Vika Mpisane

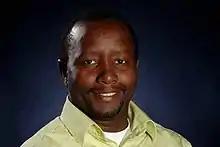
Mpisane in 2009

Vika Mpisane is a business executive with extensive experience in the Internet sector and the general field of information communication technologies in South Africa and globally. He has extensive experience in policy development, business and sector transformation, strategy development, stakeholder relations, regulation and project management. His previous roles include serving a chief executive officer of ZADNA and as a Programs Director at NEDLAC. He is a former member of the board of directors of Africa Top Level Domains, and ICANN ccNSO Councillor. He was a member of the board of directors of Afrinic between 2018 and 2021.